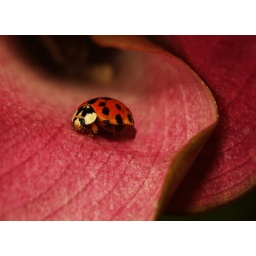
Caught a lady bug in my house and set it on the now dying calla plant to capture this.